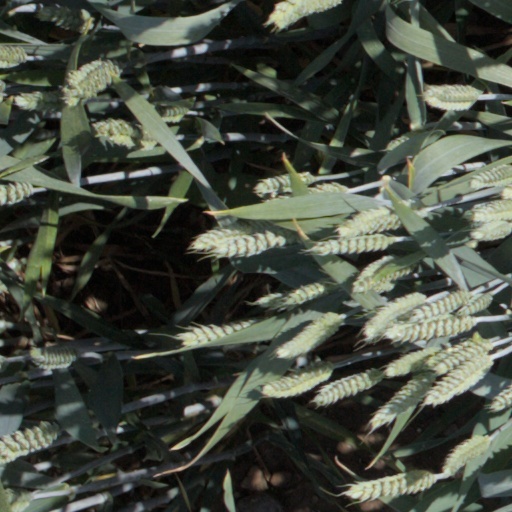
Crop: wheat